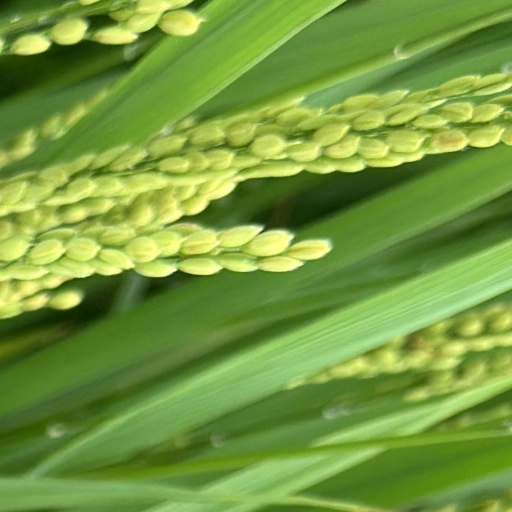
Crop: rice